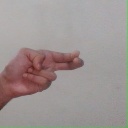
अक्षर: ह